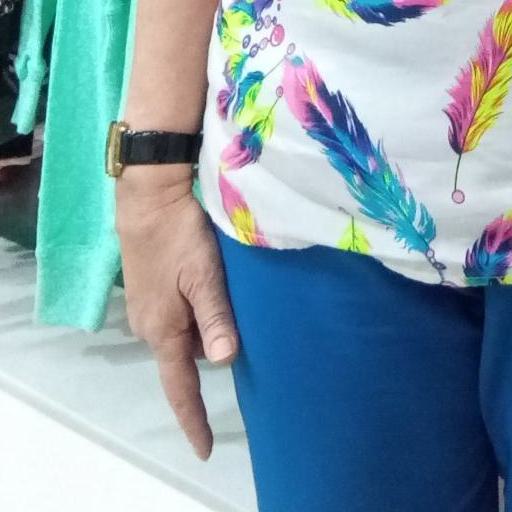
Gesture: no_gesture